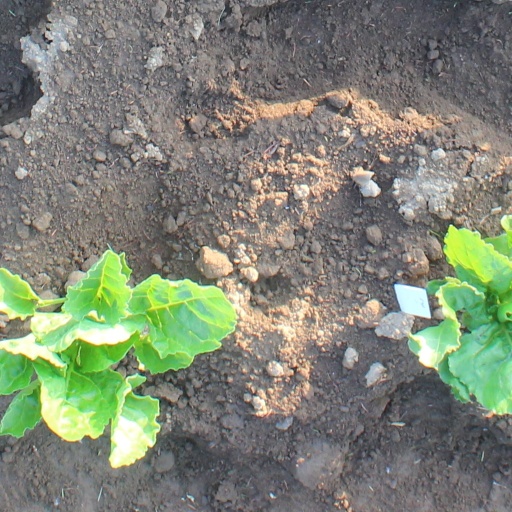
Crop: sugar beet